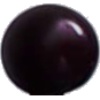
Label: cherry_wax_black